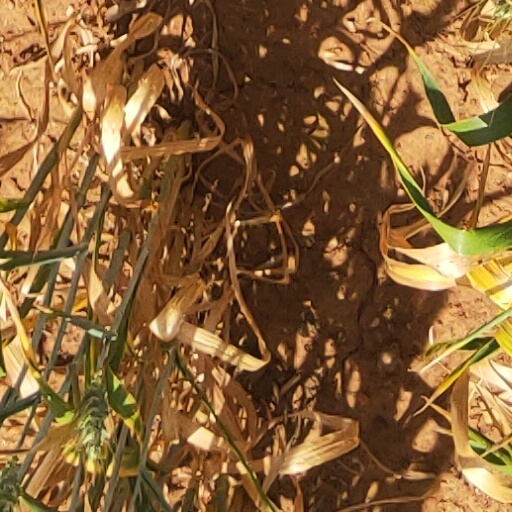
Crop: wheat